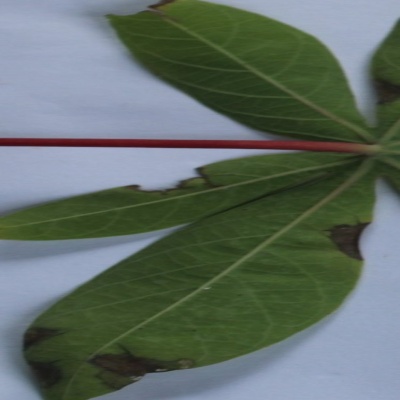
Crop: Cassava
Condition: brown spot